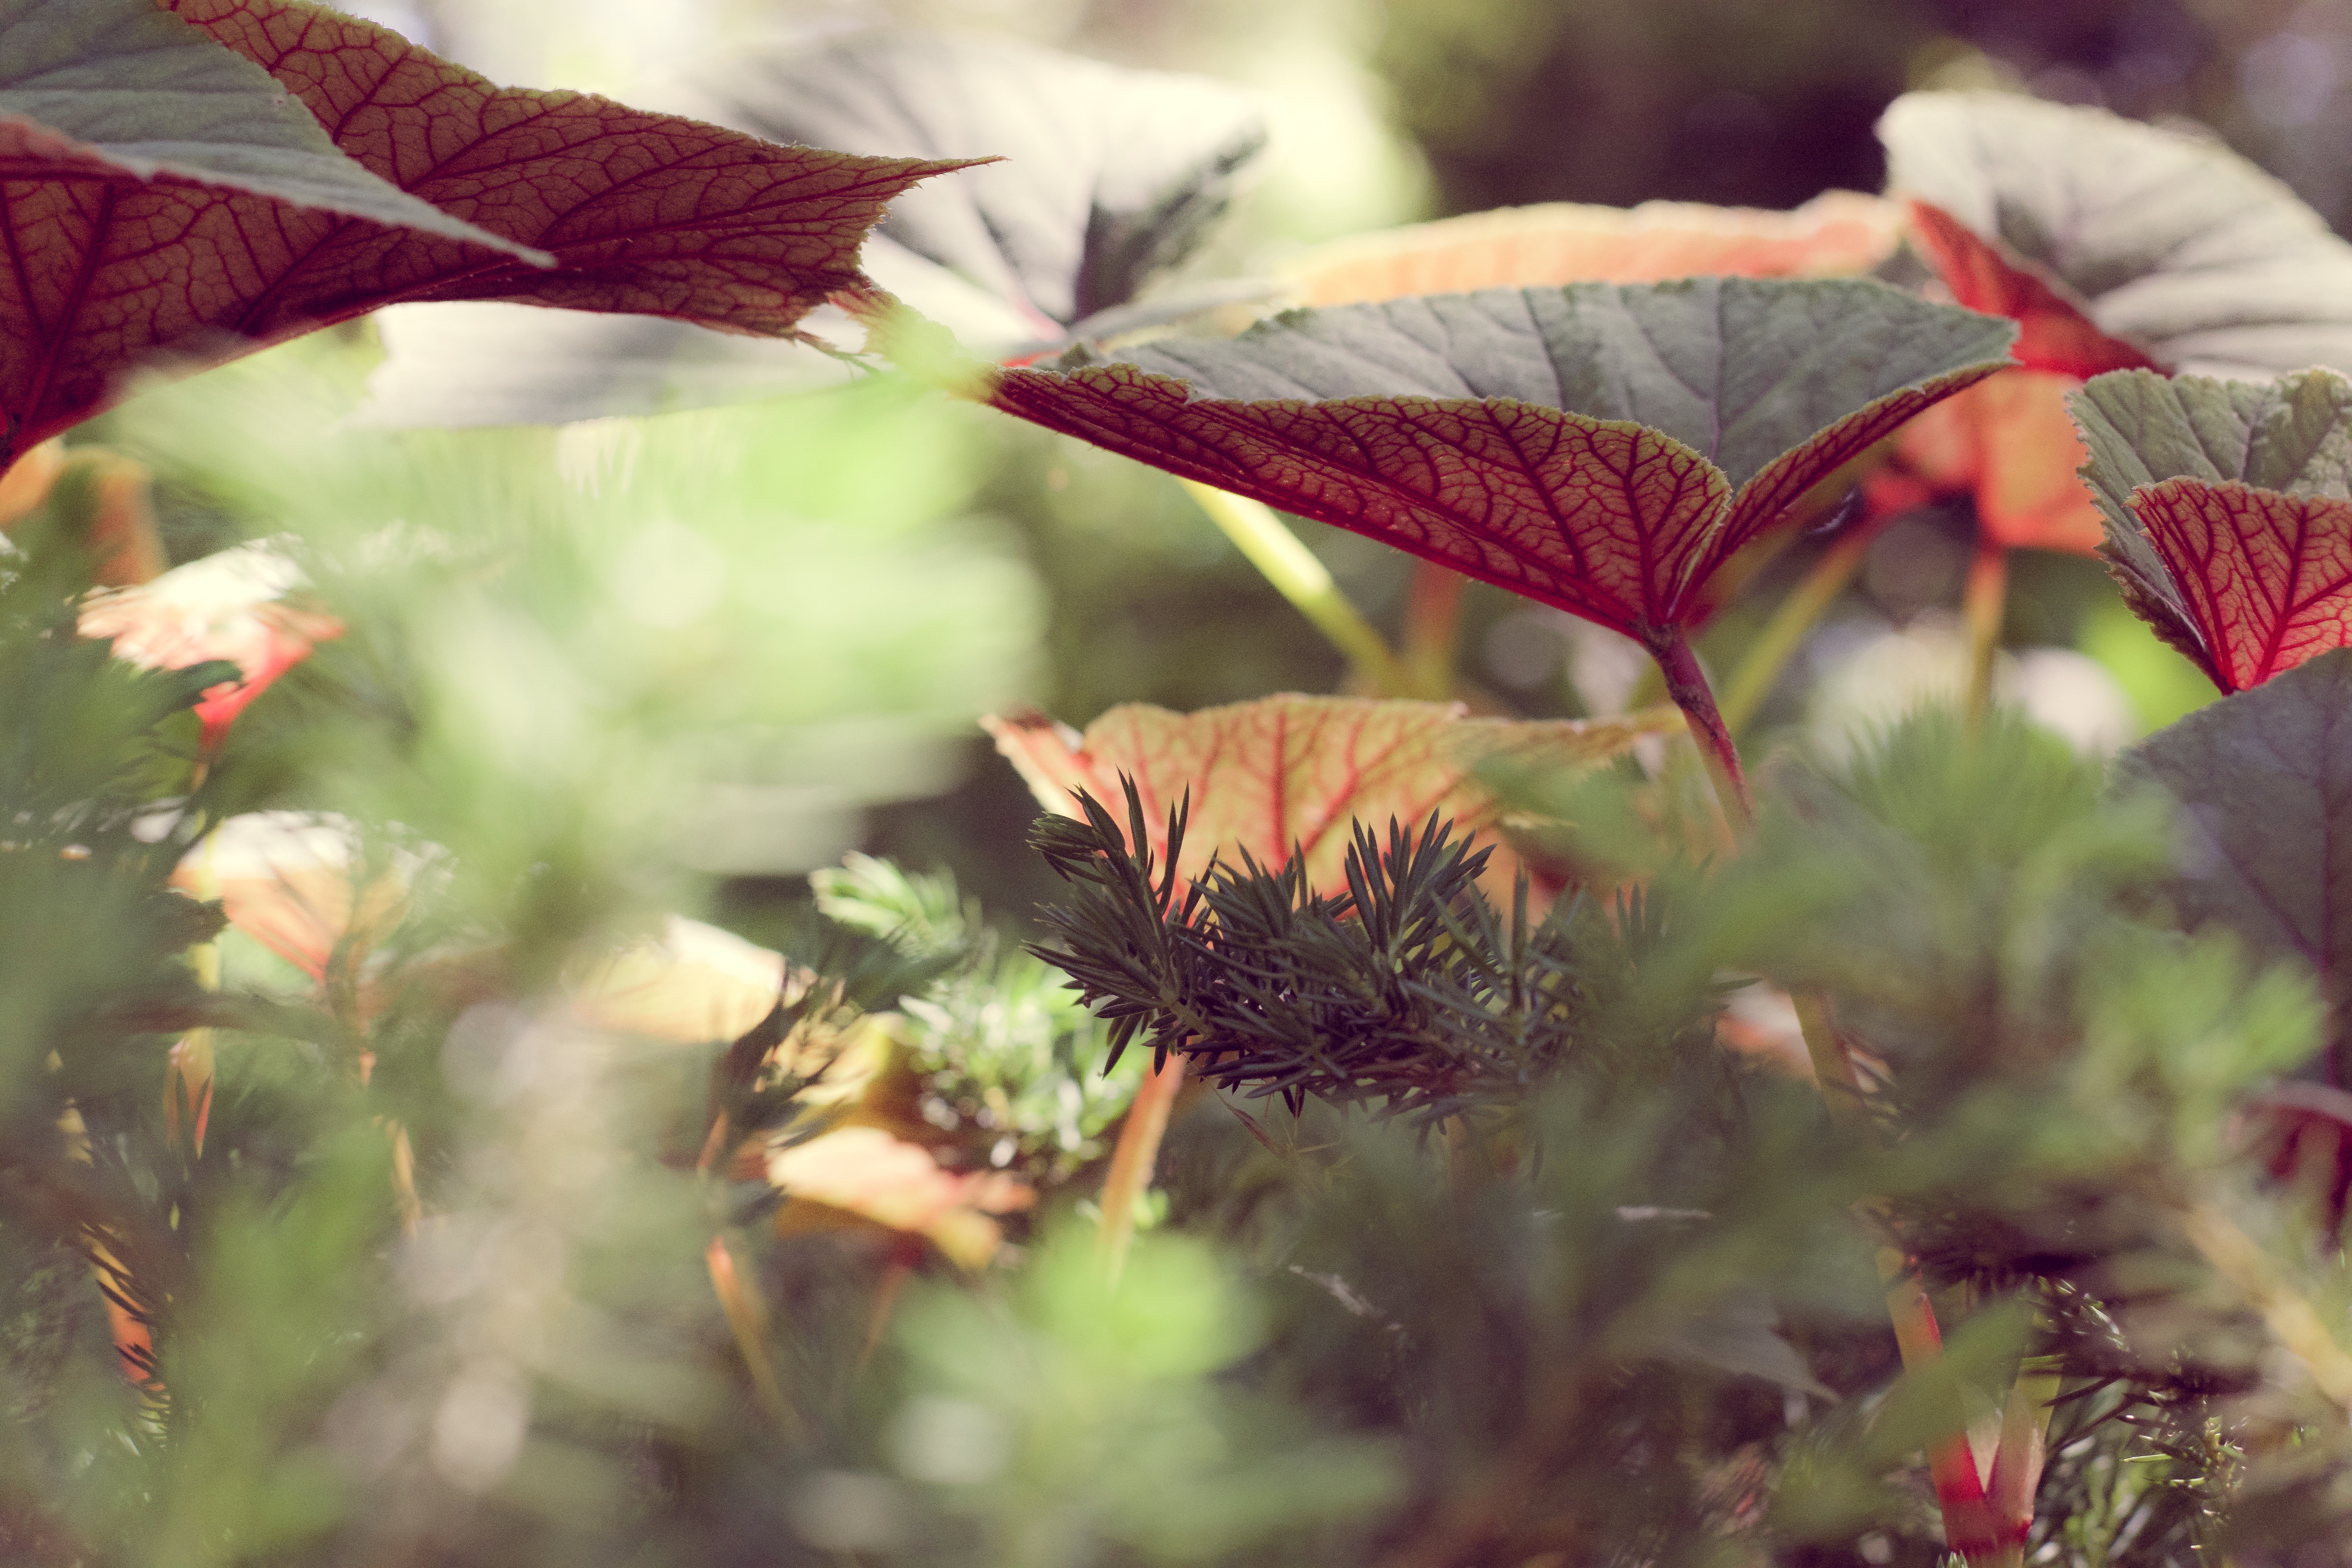
tree, nature, blossom, plant, sunlight, leaf, flower, petal, green, autumn, botany, flora, season, fauna, wildflower, close up, macro photography, flowering plant, land plant